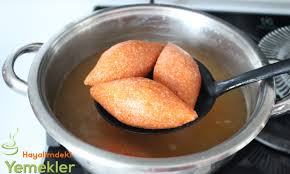
Yemek: icli_kofte